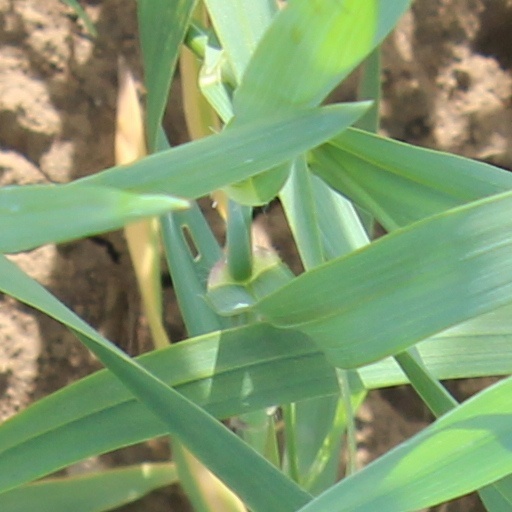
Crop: wheat